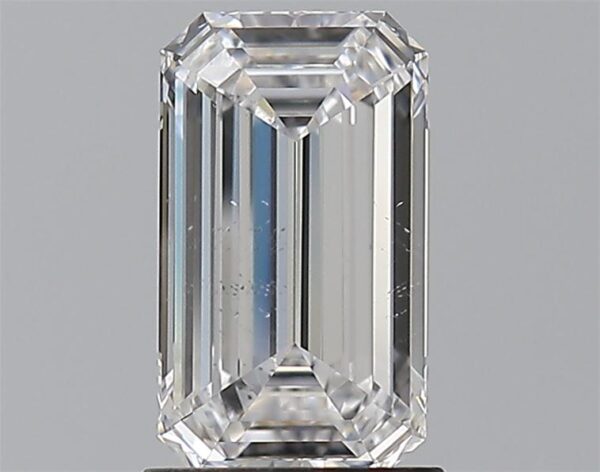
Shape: emerald
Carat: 1.5
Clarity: SI1
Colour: D
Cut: EX
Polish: EX
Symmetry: EX
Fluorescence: N
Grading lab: GIA
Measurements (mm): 9.1 x 5.26 x 3.14